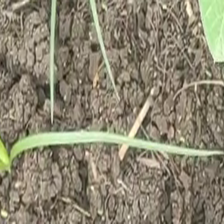
Weed species: Lavhala_(Cyperus_Rotundus)